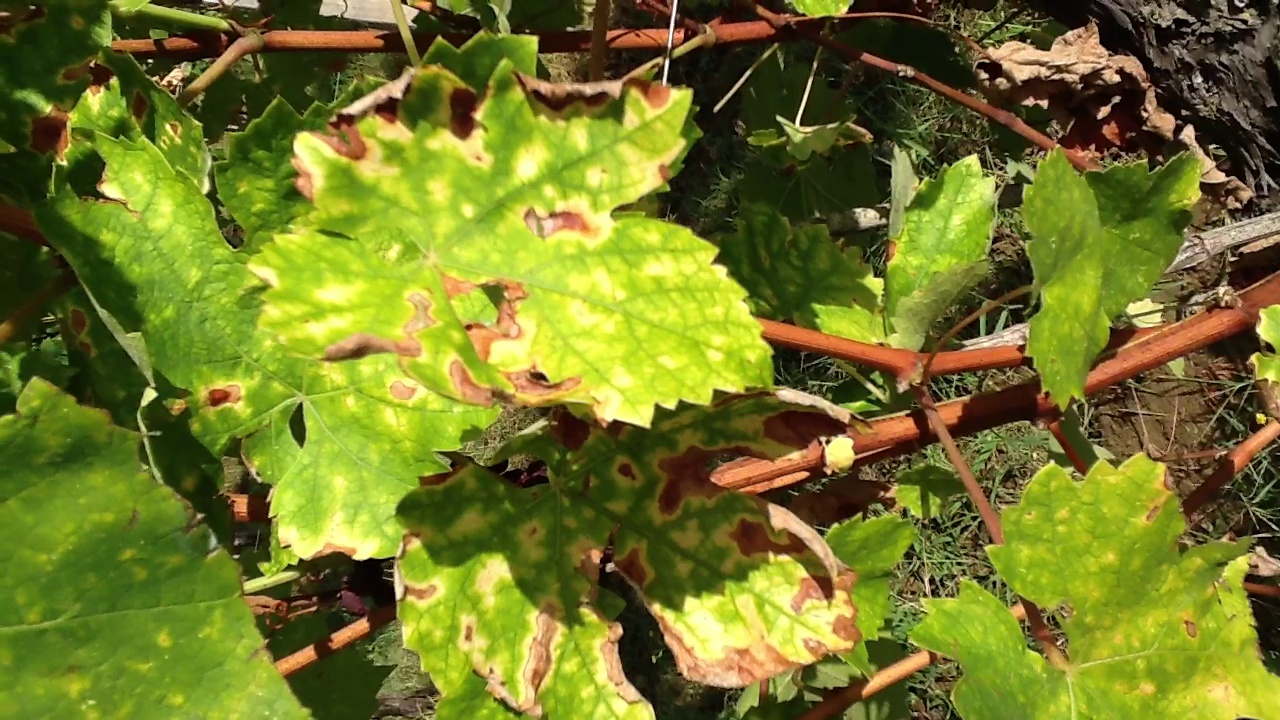
Label: esca